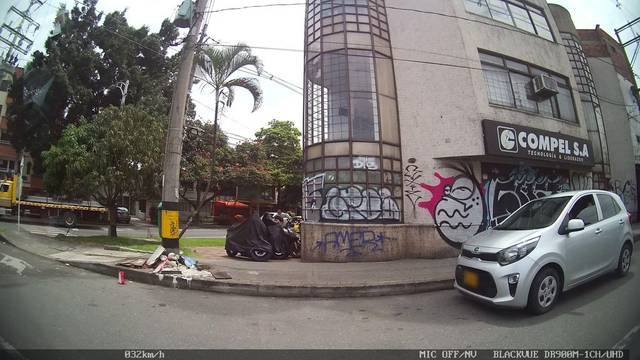
Region: Colombia
Coordinates: 6.237, -75.592